Conrad Vorstius

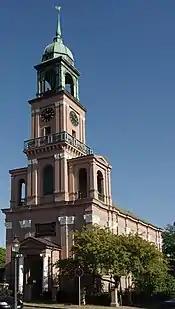
The Remonstrant Church at Friedrichstadt which arose at the site of Vorstius's tomb.

The sentence of the synod, under the presidency of Johannes Bogerman, referred to "his dissolute licence in Scepticall questioning of the principall heads of Christian religion, his slippery, doubtfull and winding maner of teaching... pernicious to Gods Church, ill befitting such high and sacred matter...; his doctrine... in no wise to be tolerated in Churches and Schooles, but to be thence banished and rooted out, with detestation". He was stripped of his professorship and functions in the University of Leiden and given six weeks to leave Holland and West-Friesland. At much the same time, in May 1619, Johan van Oldenbarnevelt was executed at The Hague.